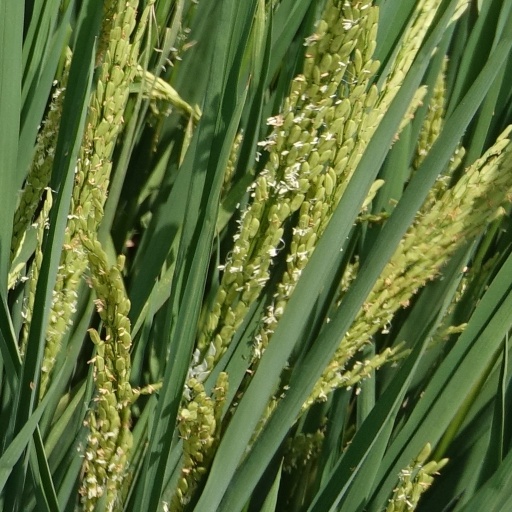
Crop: rice